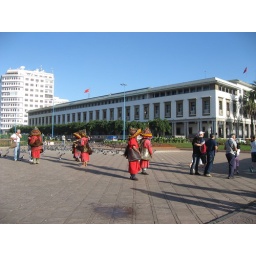
The trip began in Casablanca - here in Mohamed V square. The men in red are water sellers